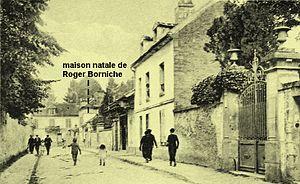
La maison natale de Roger Borniche, rue de la Carrière aux Daims à Vineuil Saint Firmin (Oise)
Vineuil-Saint-Firmin est une commune française située dans le département de l'Oise, en région Hauts-de-France.